Alcatraz Hospital

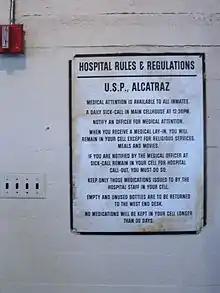
Posted hospital rules.

Alcatraz Hospital is a defunct hospital which was located on Alcatraz Island, California, US. It began operations in the 19th century while the United States Army operated Fort Alcatraz and continued to provide services after the transition to the Alcatraz Federal Penitentiary. Though Alcatraz is now part of the Golden Gate National Recreation Area, the hospital is not included on the general tour.